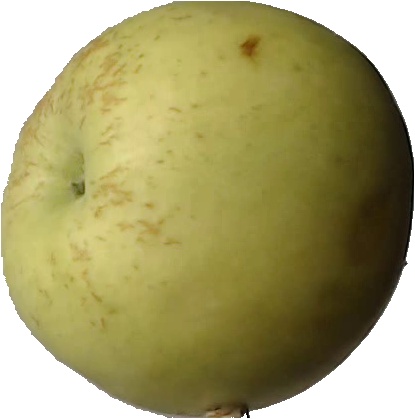
Label: apple_golden_3